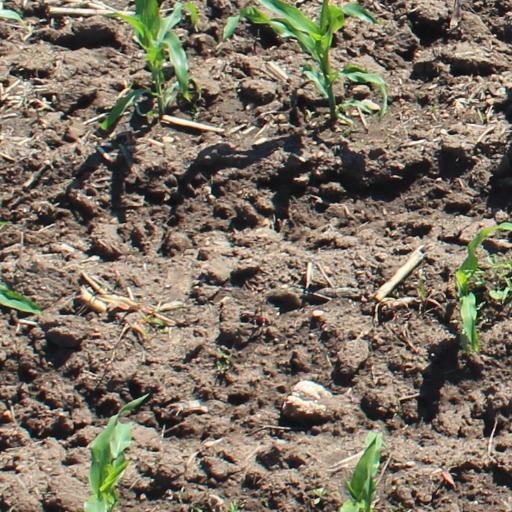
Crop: maize; corn